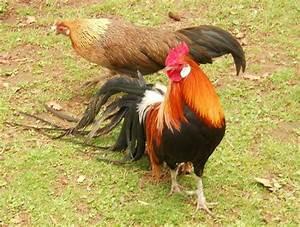
chicken